Seymour Hersh

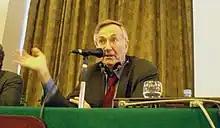
Hersh in Cairo in 2007

Starting in 1993, Hersh became a regular contributor to "The New Yorker" magazine, edited by Tina Brown until 1998 and David Remnick thereafter. A piece by him in 1993 alleged that Pakistan had developed nuclear weapons with the consent of the Reagan and Bush administrations, using restricted, high-tech materials purchased in the U.S. In May 2000, a 25,000-word article by Hersh titled "Overwhelming Force", the longest piece in the magazine since 1993, detailed the Battle of Rumaila, an alleged massacre of retreating and surrendering Iraqi troops by soldiers under General Barry McCaffrey on the "Highway of Death" in the final days of the 1990–1991 Gulf War. He had received tips on the incident, which had been investigated and dismissed by the U.S. Army, from other officers while investigating McCaffrey's role in the Colombian drug war. Hersh performed six months of research for the article, and interviewed 300 people, including soldiers who had witnessed the killings; he alleged that McCaffrey had deceived his superiors and disregarded cease-fire orders. In July 2001, the magazine published Hersh's investigation of Mobil's illegal multibillion-dollar oil swap deal between Kazakhstan and Iran in the 1990s.